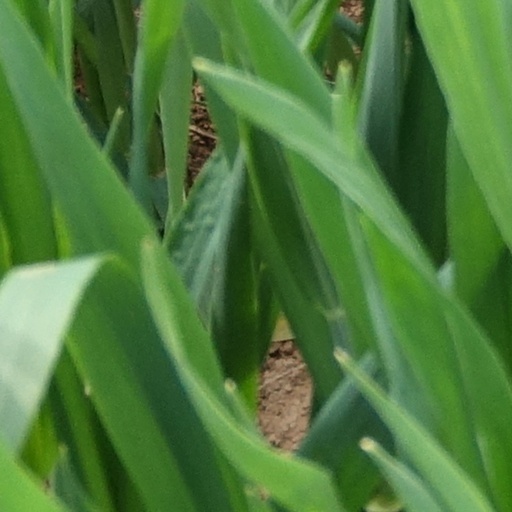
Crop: wheat